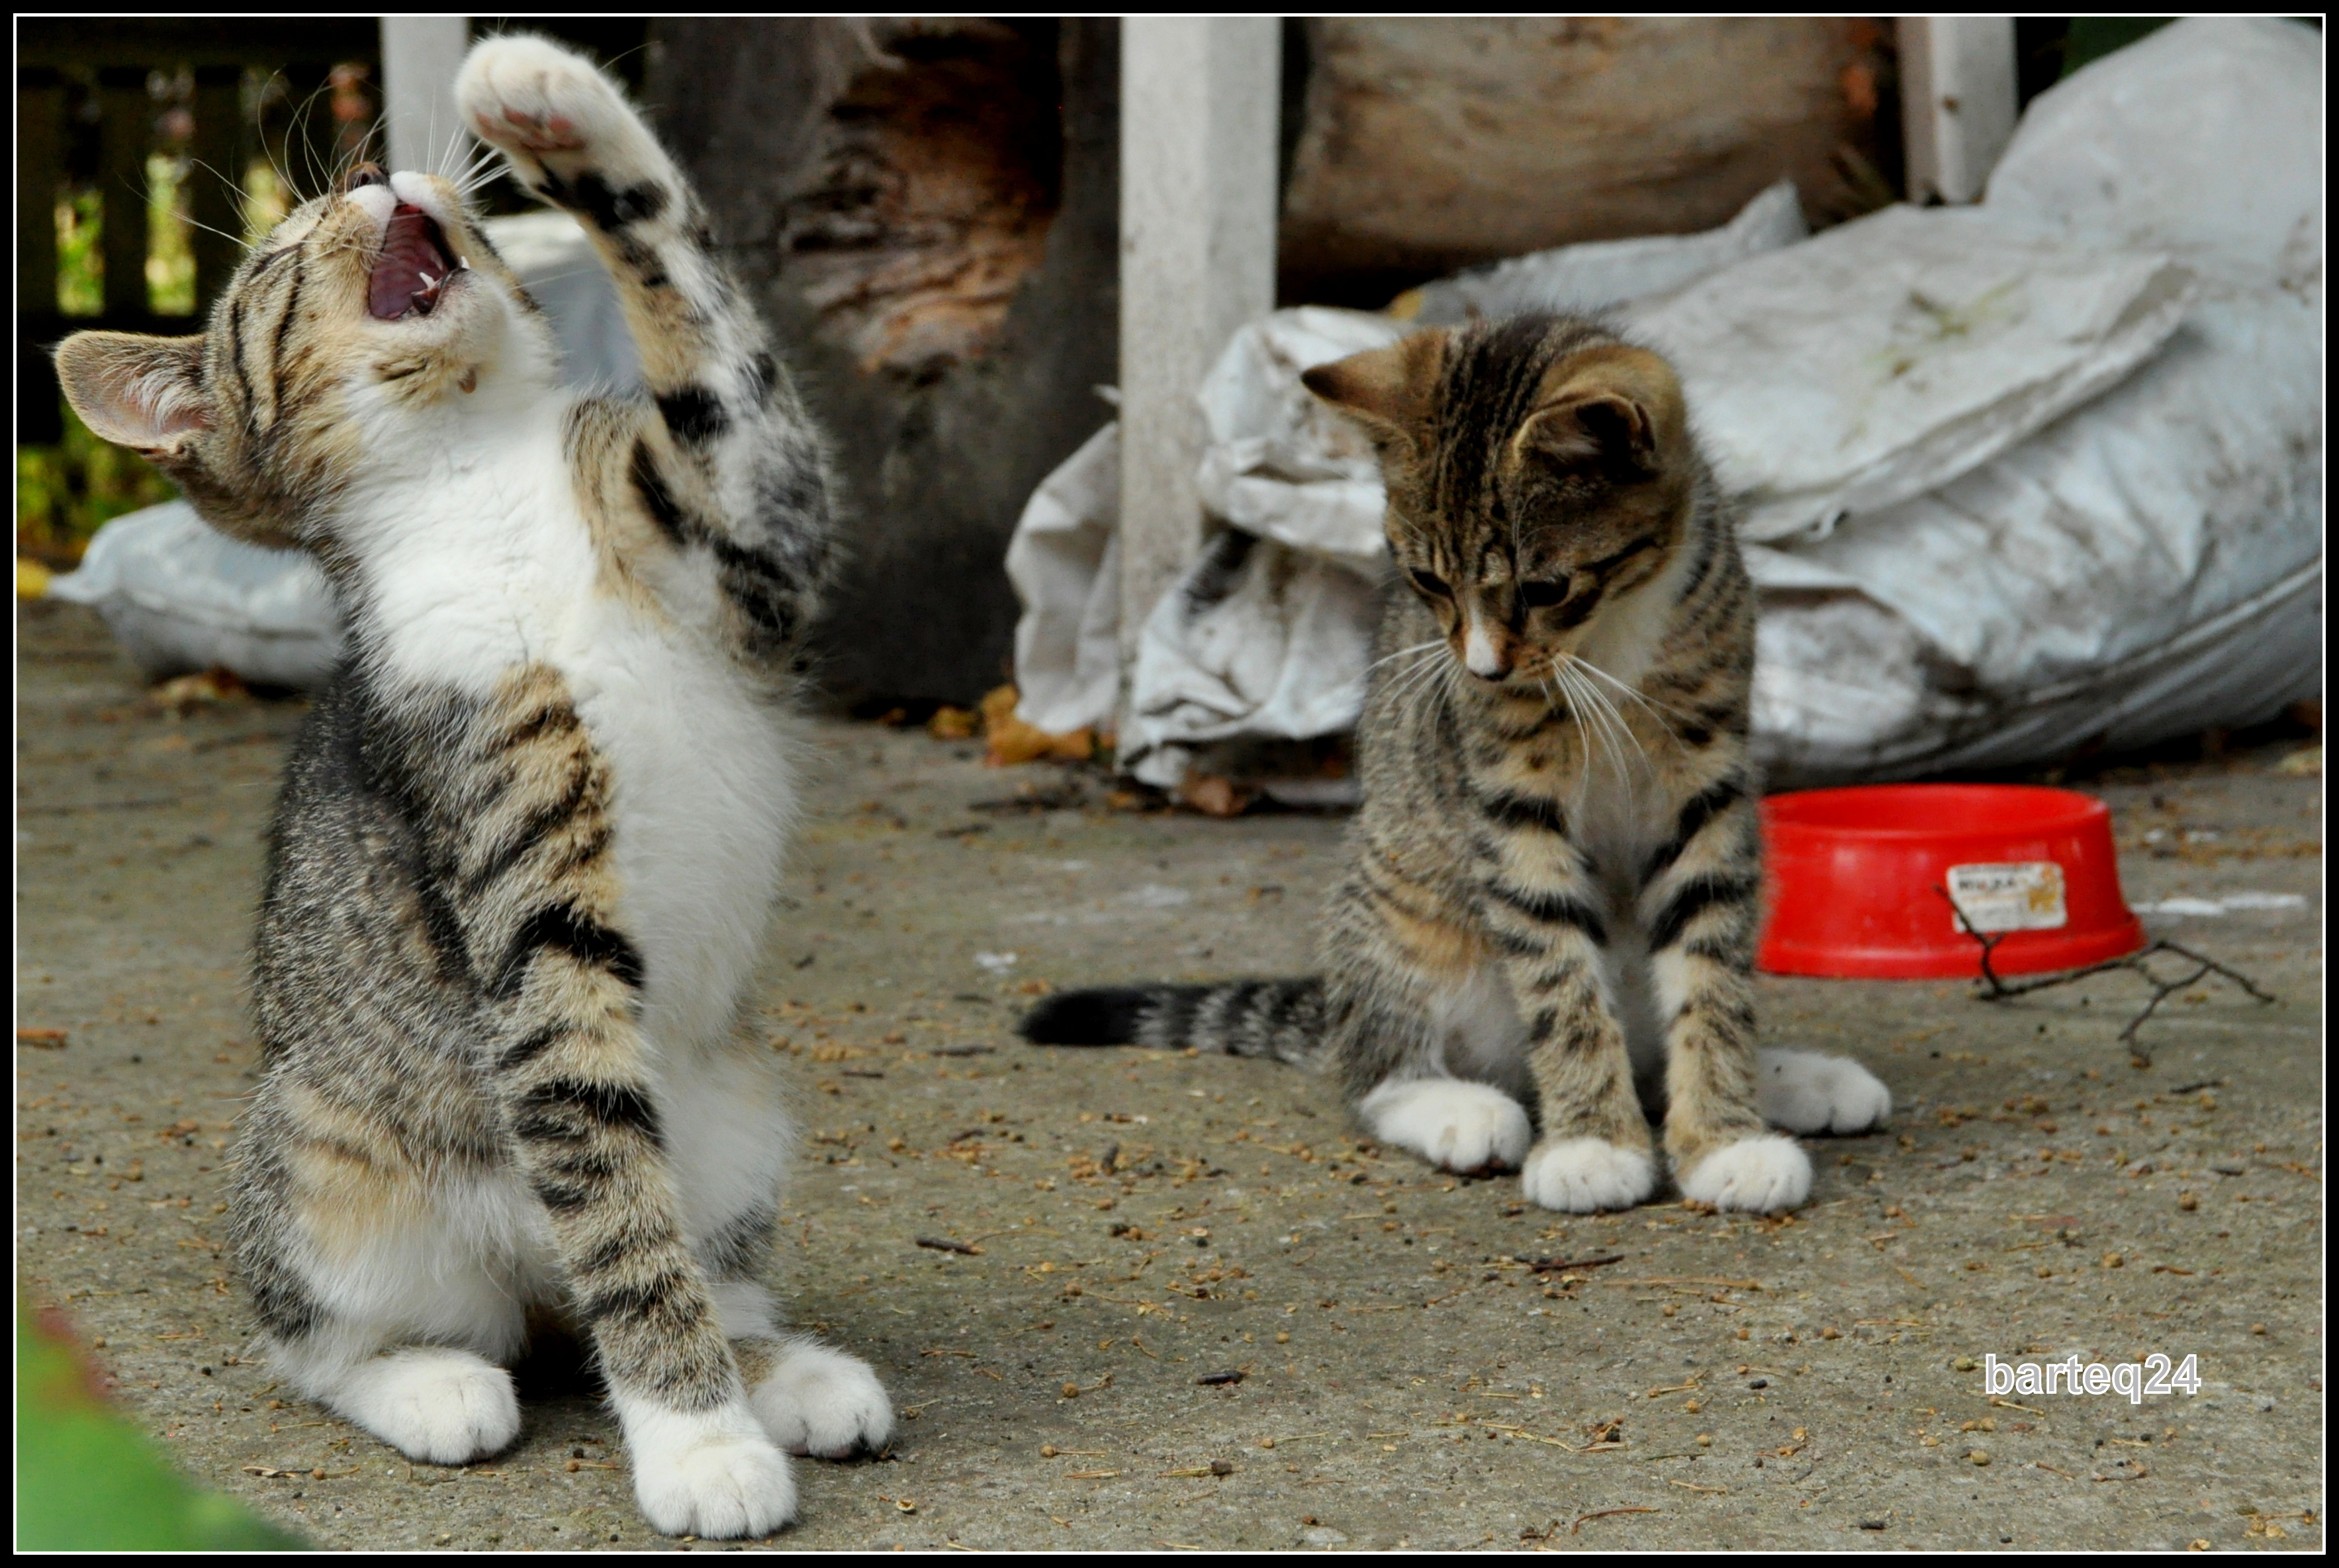
europe, cat, mammal, fauna, poland, vertebrate, europa, polska, kot, bengal, animal shelter, wild cat, small to medium sized cats, cat like mammal, pixie bob